Computer keyboard

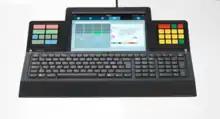
Multifunction keyboard with touch

Multifunctional keyboards provide additional function beyond the standard keyboard. Many are programmable, configurable computer keyboards and some control multiple PCs, workstations and other information sources, usually in multi-screen work environments. Users have additional key functions as well as the standard functions and can typically use a single keyboard and mouse to access multiple sources.